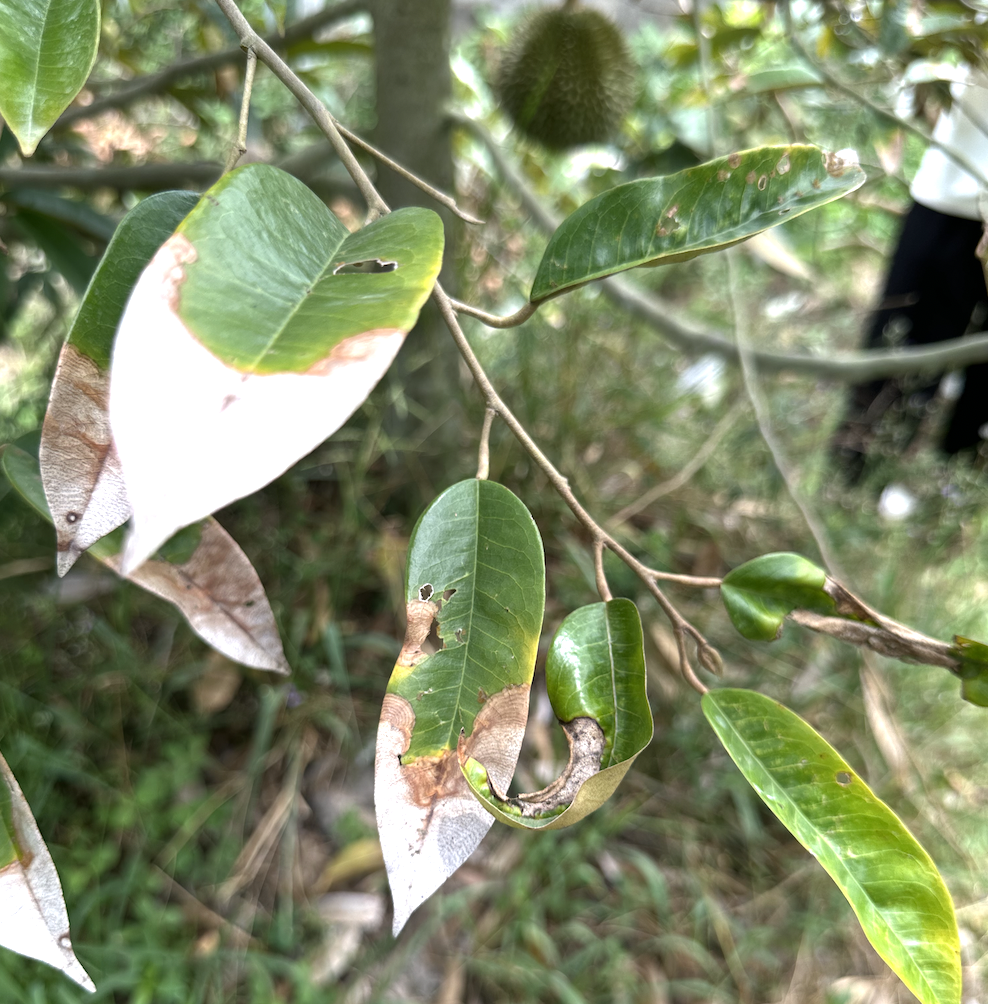
Label: anthracnose_disease